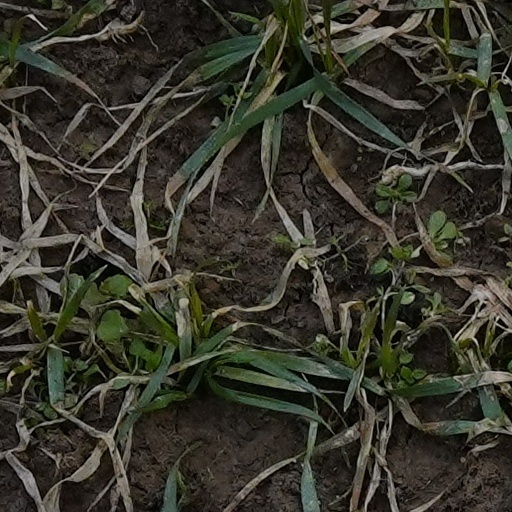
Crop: wheat